Line of Descent

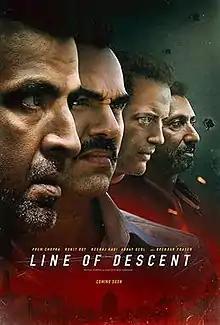
Official Poster

Line of Descent is a 2019 Indian crime drama film written and directed by Rohit Karn Batra (in his directorial debut). The film stars Ronit Roy, Neeraj Kabi, and Ali Haji as the three brothers of a mafia patriarch who fight over the future of their crime family. Brendan Fraser, Prem Chopra, and Abhay Deol play supporting roles. The film was previously known as The Field. It had a simultaneous release in theaters and video on demand in the United States on 13 December 2019. It was released on ZEE5 on 20 December 2019 in India.